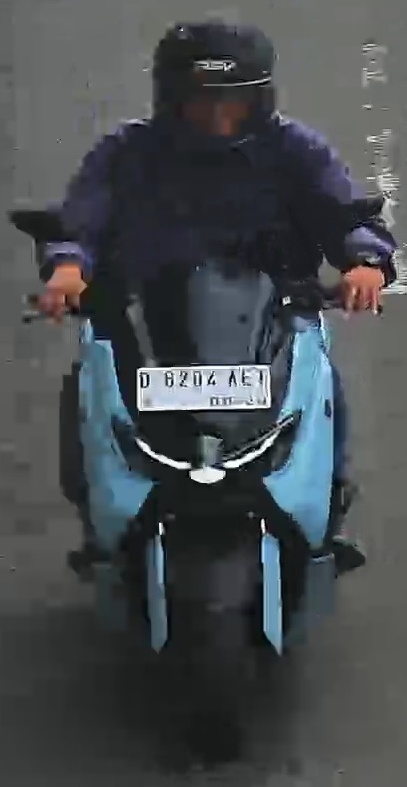
person-with-helmet: 1
person-without-helmet: 0